Linkless embedding

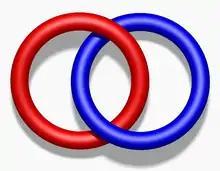
Two linked curves forming a Hopf link.

When the circle is mapped to three-dimensional Euclidean space by an injective function (a continuous function that does not map two different points of the circle to the same point of space), its image is a closed curve.